Ben Schoeman

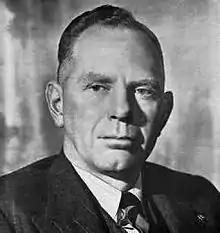

Barend Jacobus "Ben" Schoeman (19 January 1905 – 2 April 1986) was a South African politician of the National Party prominent during the apartheid era. He served as the Minister of Labour from 1948 to 1954, and the Minister of Transport from 1954 until 1974.